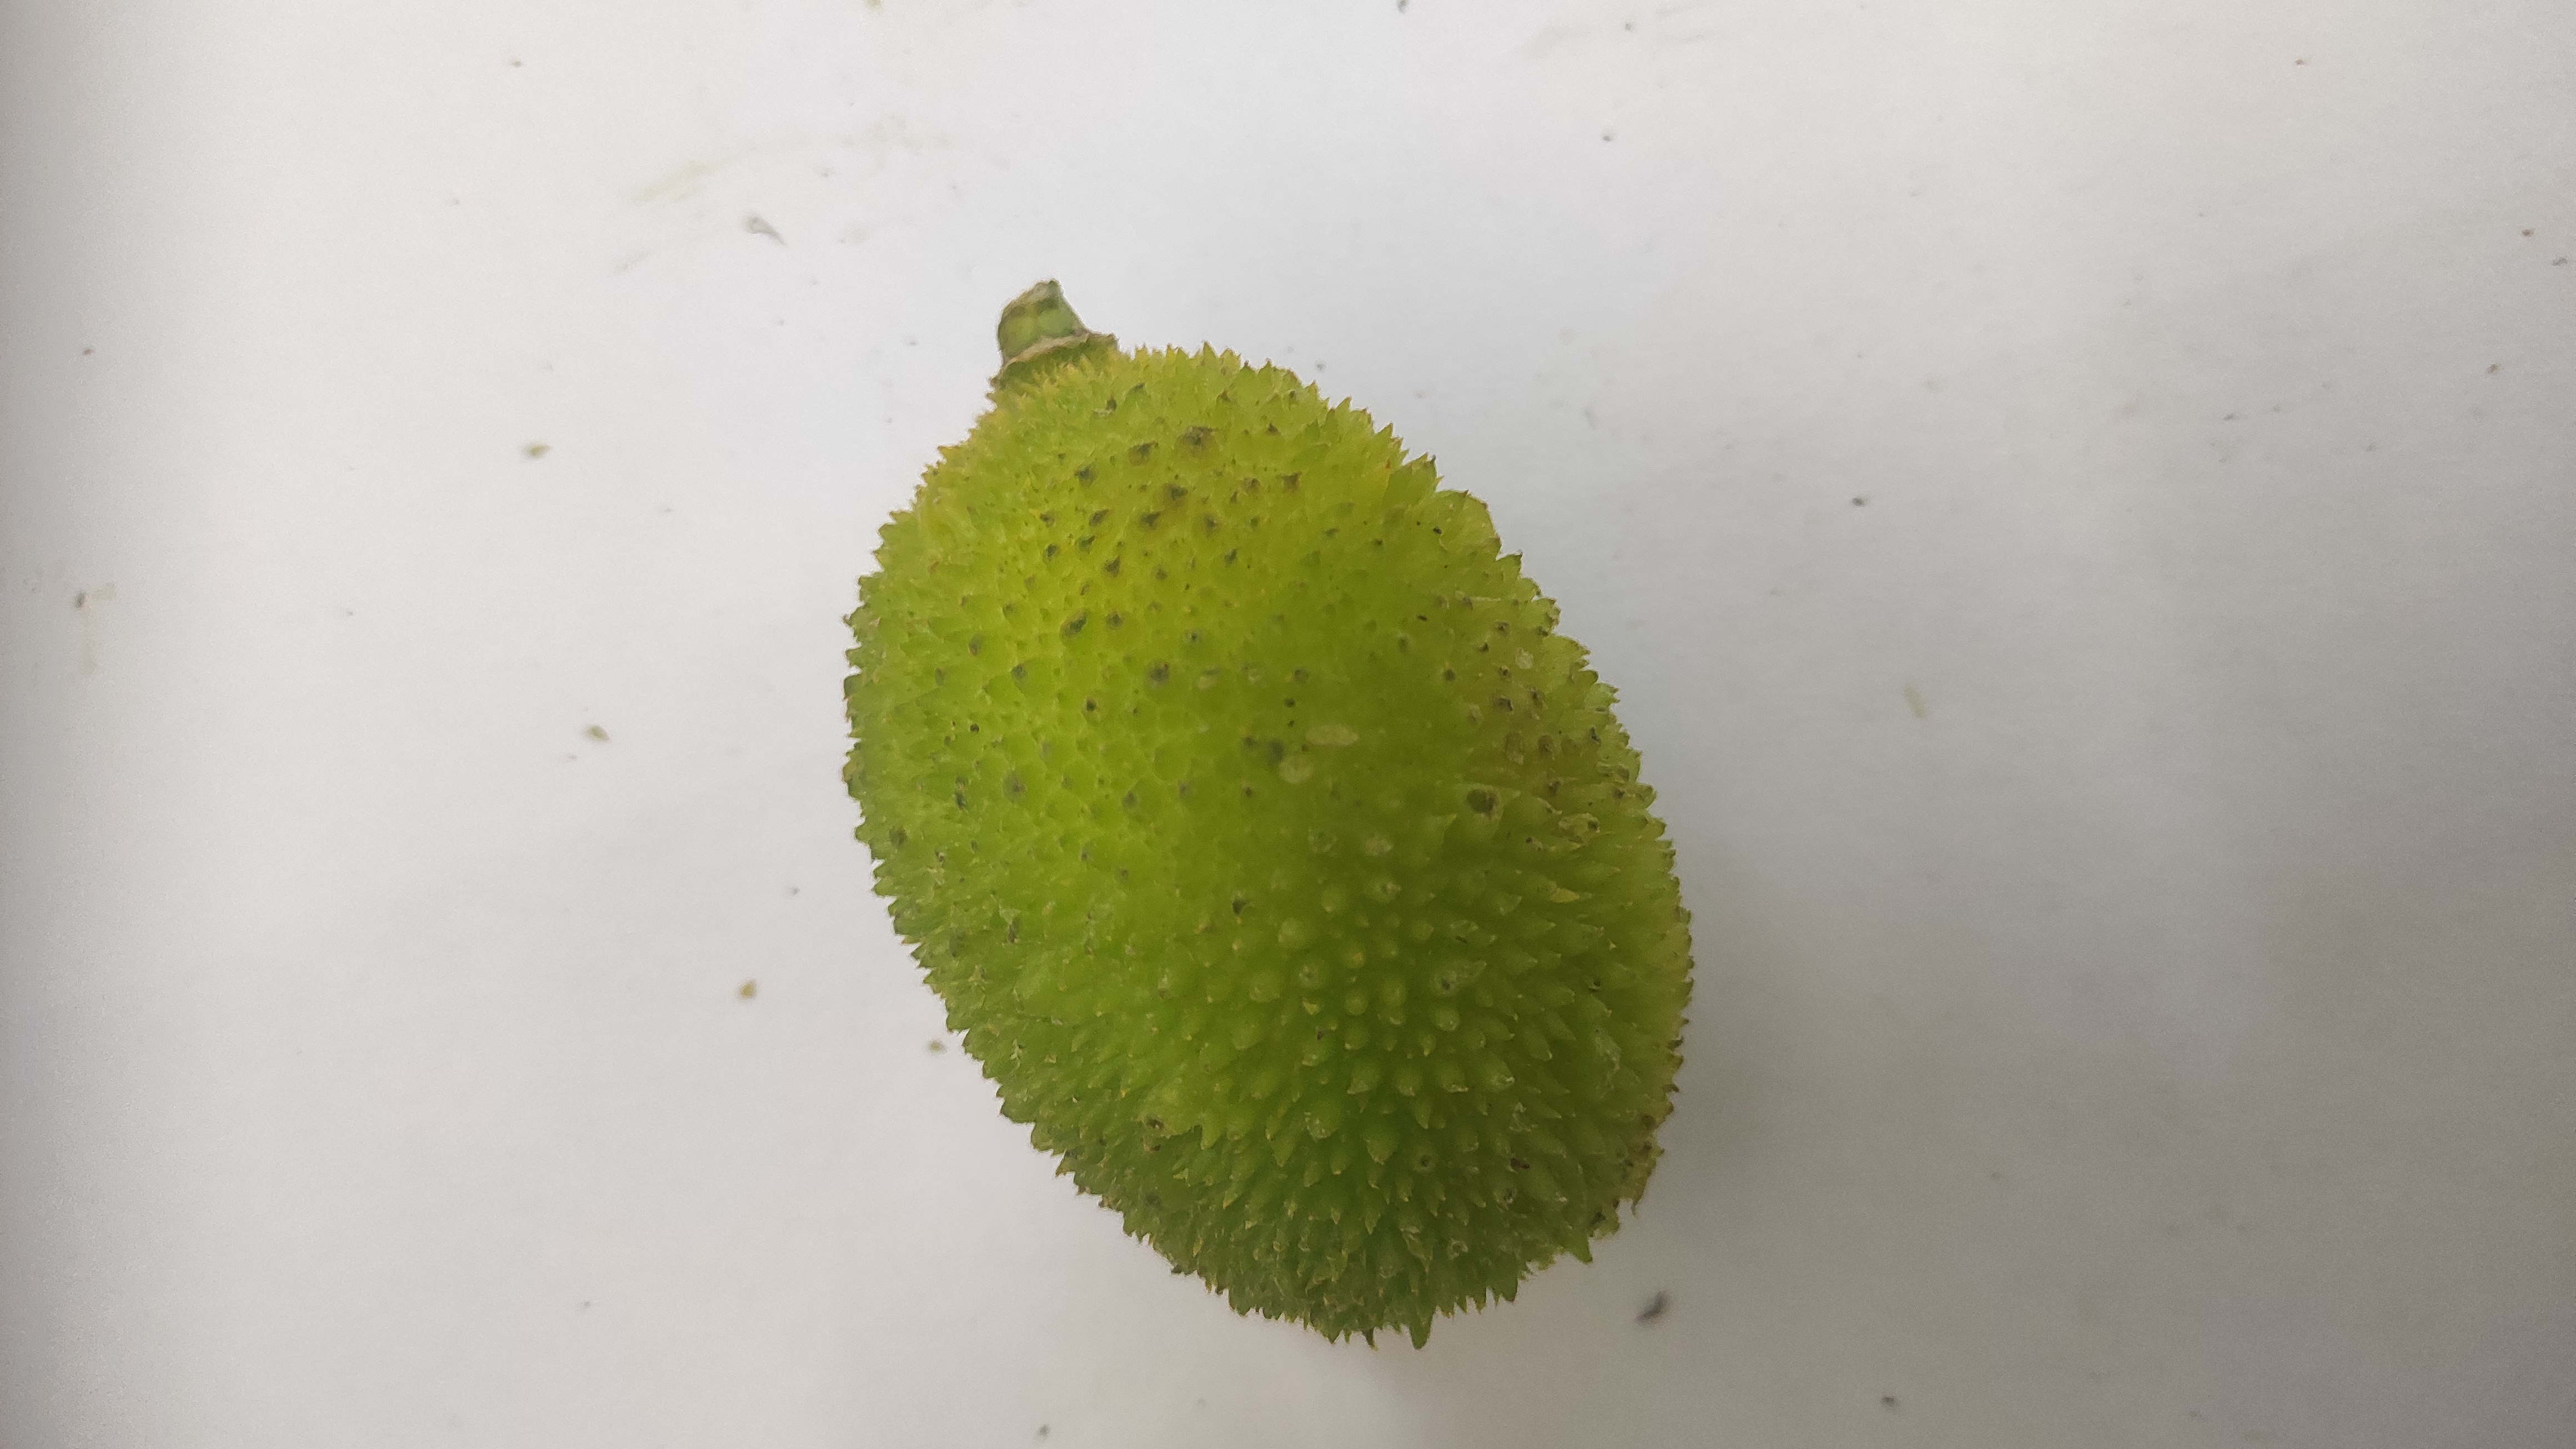
Crop: Spiny Gourd
Condition: Fresh